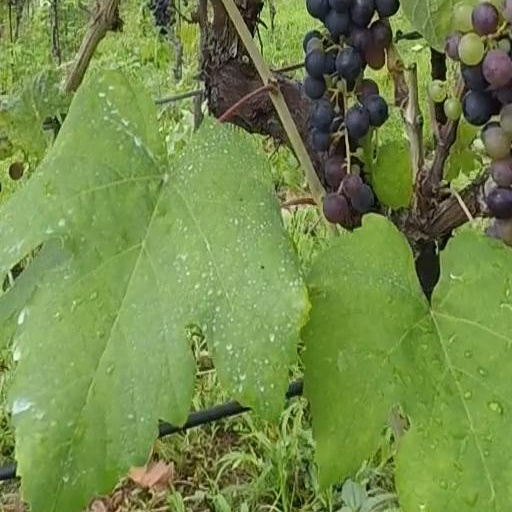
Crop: grape